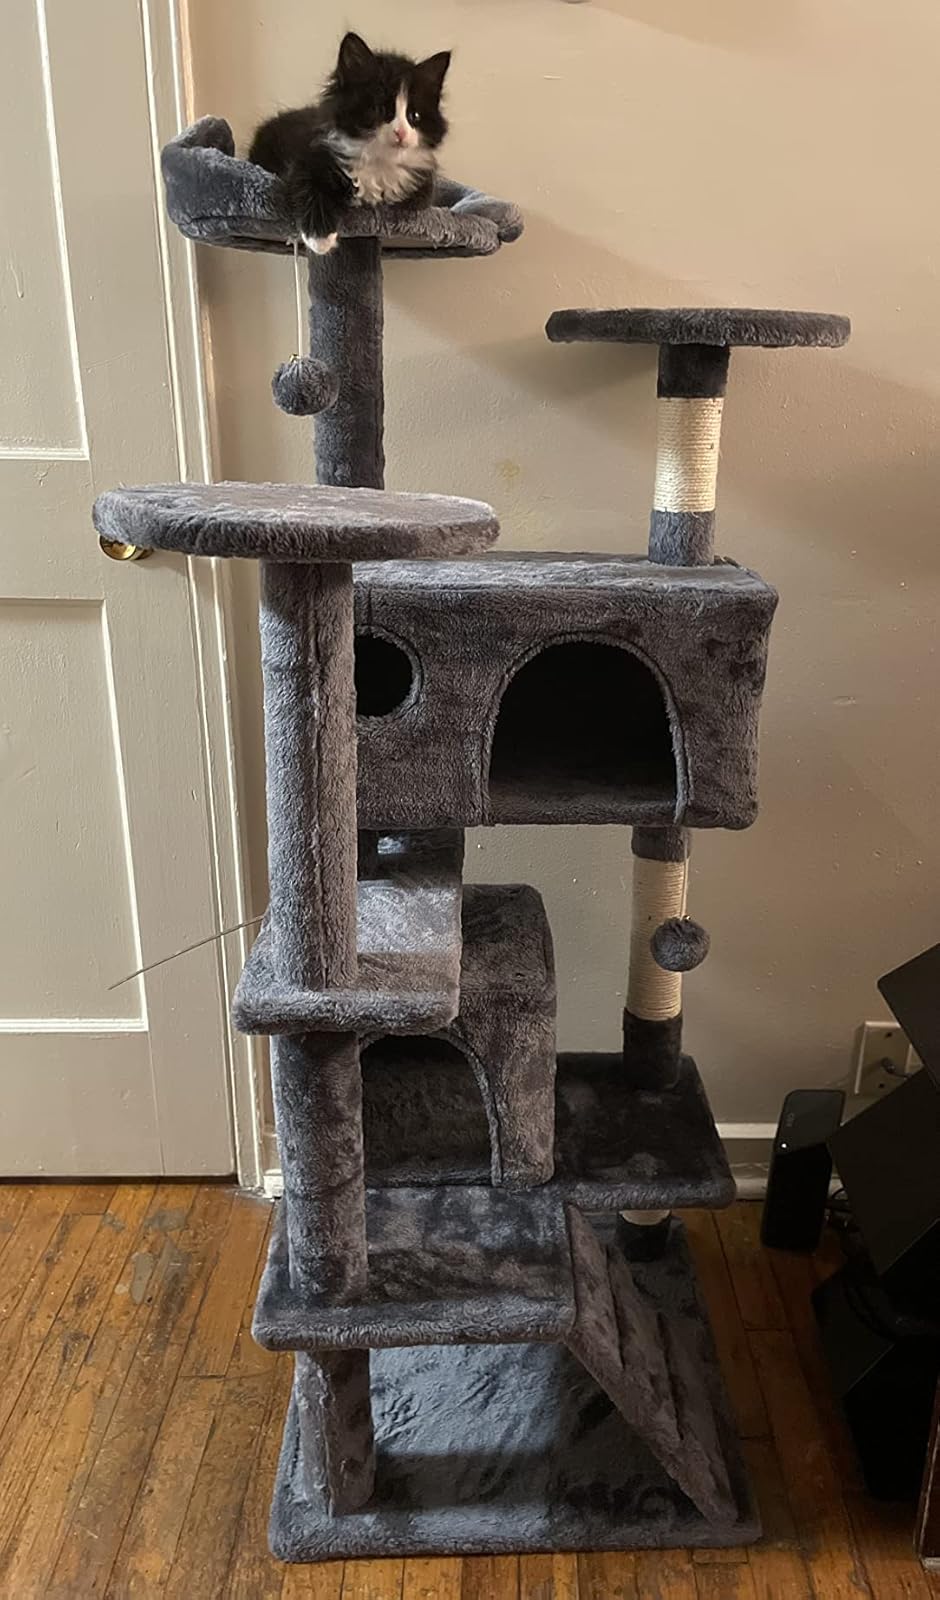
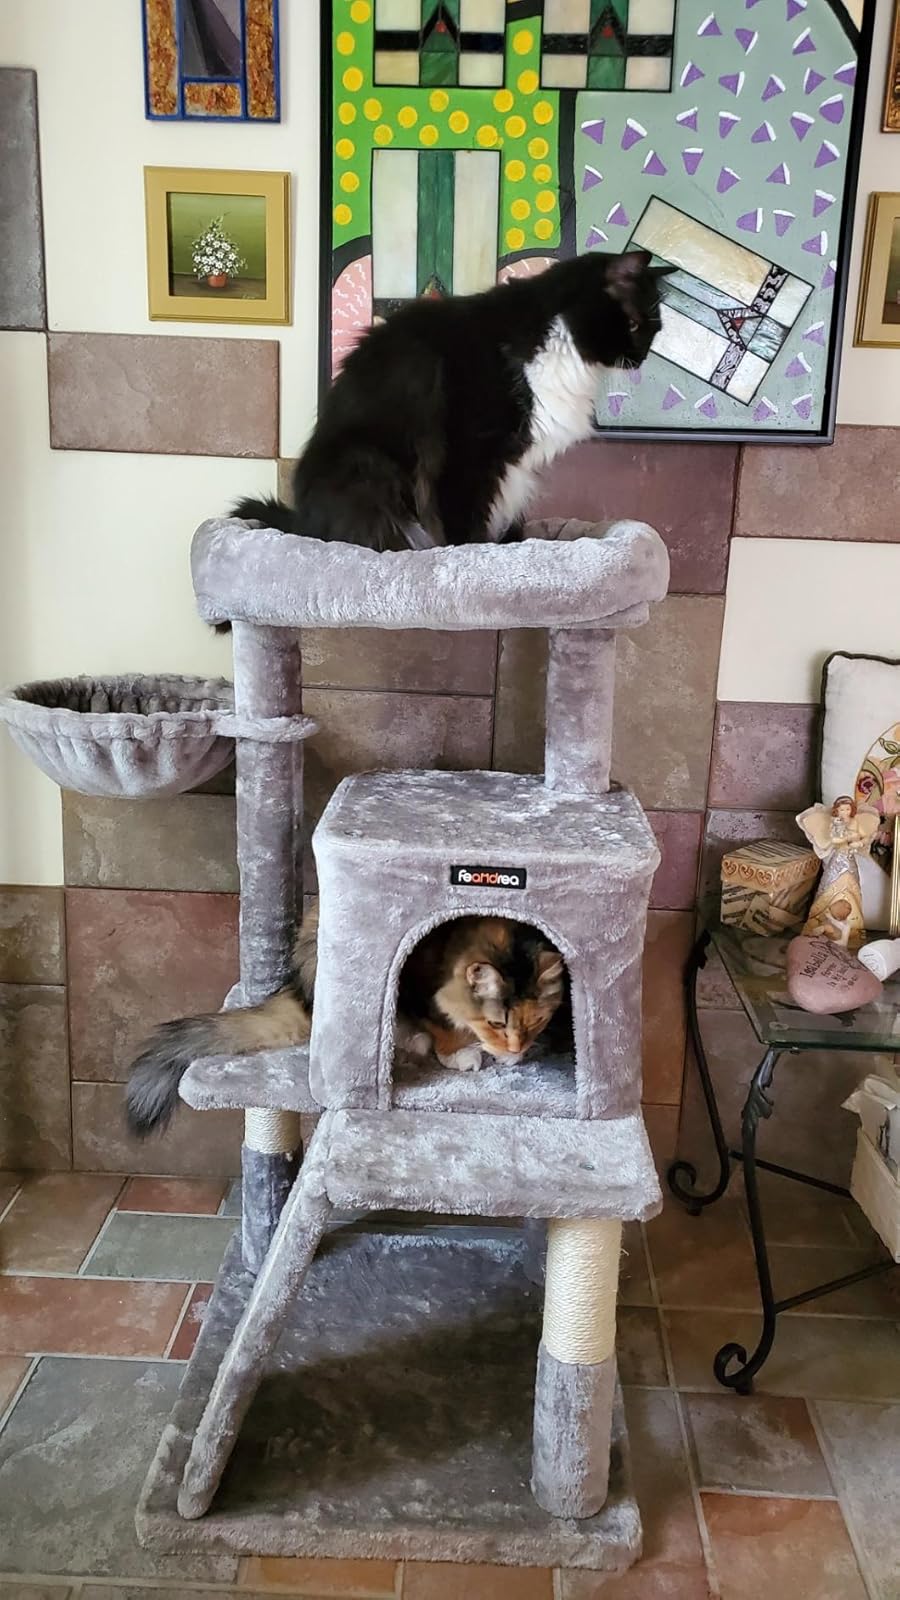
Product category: items_cat tree
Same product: no